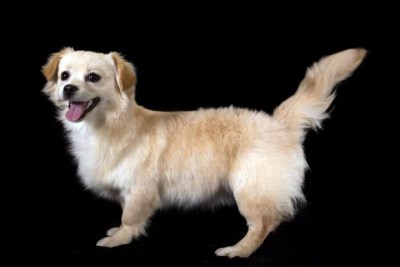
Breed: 806-n000129-papillon